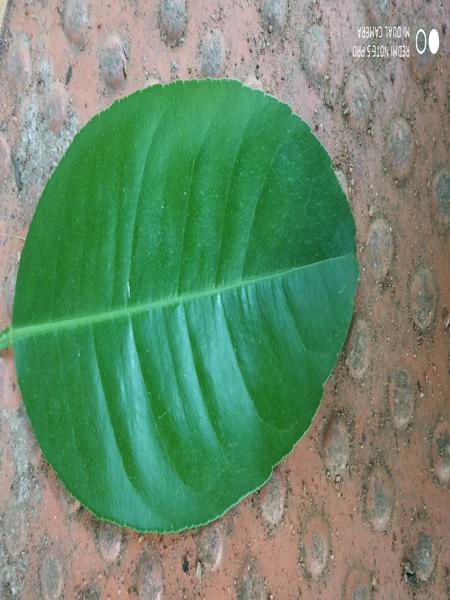
Plant: Citron lime (herelikai)